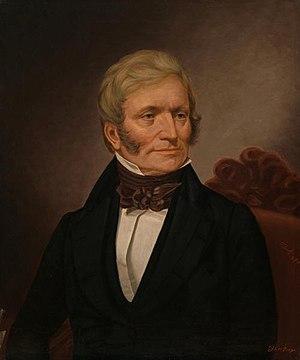
John Forsyth, Sr. était un homme politique américain originaire de Géorgie, et 13ᵉ Secrétaire d'État des États-Unis entre 1834 et 1841.
Cet article dresse une liste des secrétaires d'État des États-Unis, responsable du département d'État au sein du gouvernement fédéral des États-Unis. Se plaçant en quatrième position dans l'ordre de succession présidentielle, il en est le deuxième membre du cabinet après le vice-président.